White Cloud Farms Pottery

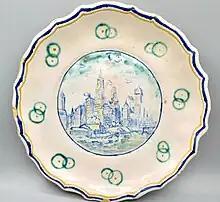
White Cloud Farms Pottery: Plate depicting NYC cityscape. handpainted. (1930s)

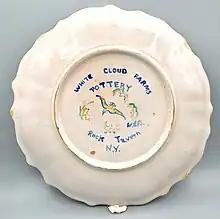
White Cloud Farms Pottery: Painted inscription on back of late depicting NYC cityscape. handpainted. (1930s)

In the 1924–1927 start-up period, Robert Bacher used his ceramics engineering to develop several clay-body and glaze formulations until he hit on the White Cloud Farms pottery we know. Initially his casting clay used ball-clay. Dissatisfied, he stopped production and changed the slipcasting formula to contain china clay (kaolin) requiring high-firing temperatures, 2,200-2,400 degree F, resulting in a tougher ware.